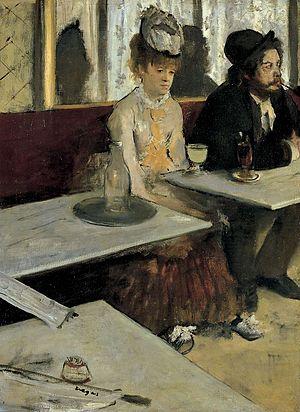
Marcellin Gilbert Desboutin, né à Cérilly, le 26 août 1823, et mort à Nice le 18 février 1902, est un peintre, graveur et écrivain français.